Hurricane Humberto (2019)

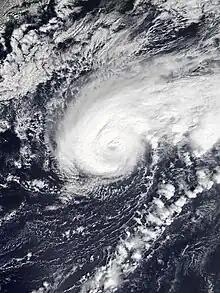
Hurricane Humberto near peak intensity west of Bermuda on September 18

Hurricane Humberto was a large and powerful tropical cyclone that caused extensive wind damage in Bermuda during September 2019. It was the eighth named storm, third hurricane, and second major hurricane – Category 3 or higher on the Saffir–Simpson scale – of the 2019 Atlantic hurricane season. Humberto formed on September 13 from the prolonged interaction of a tropical wave and an upper-level trough, then paralleled the eastern coastline of Florida through September 16 before turning sharply northeastward. A generally favorable environment allowed Humberto to become a hurricane that day, and the storm further strengthened to reach peak intensity as a Category 3 hurricane on September 18. After its center passed within of Bermuda around 00:00 UTC on September 19, the system encountered stronger wind shear and drier air. Stripped of its deep thunderstorm activity, the system transitioned to a potent extratropical cyclone early on September 20.